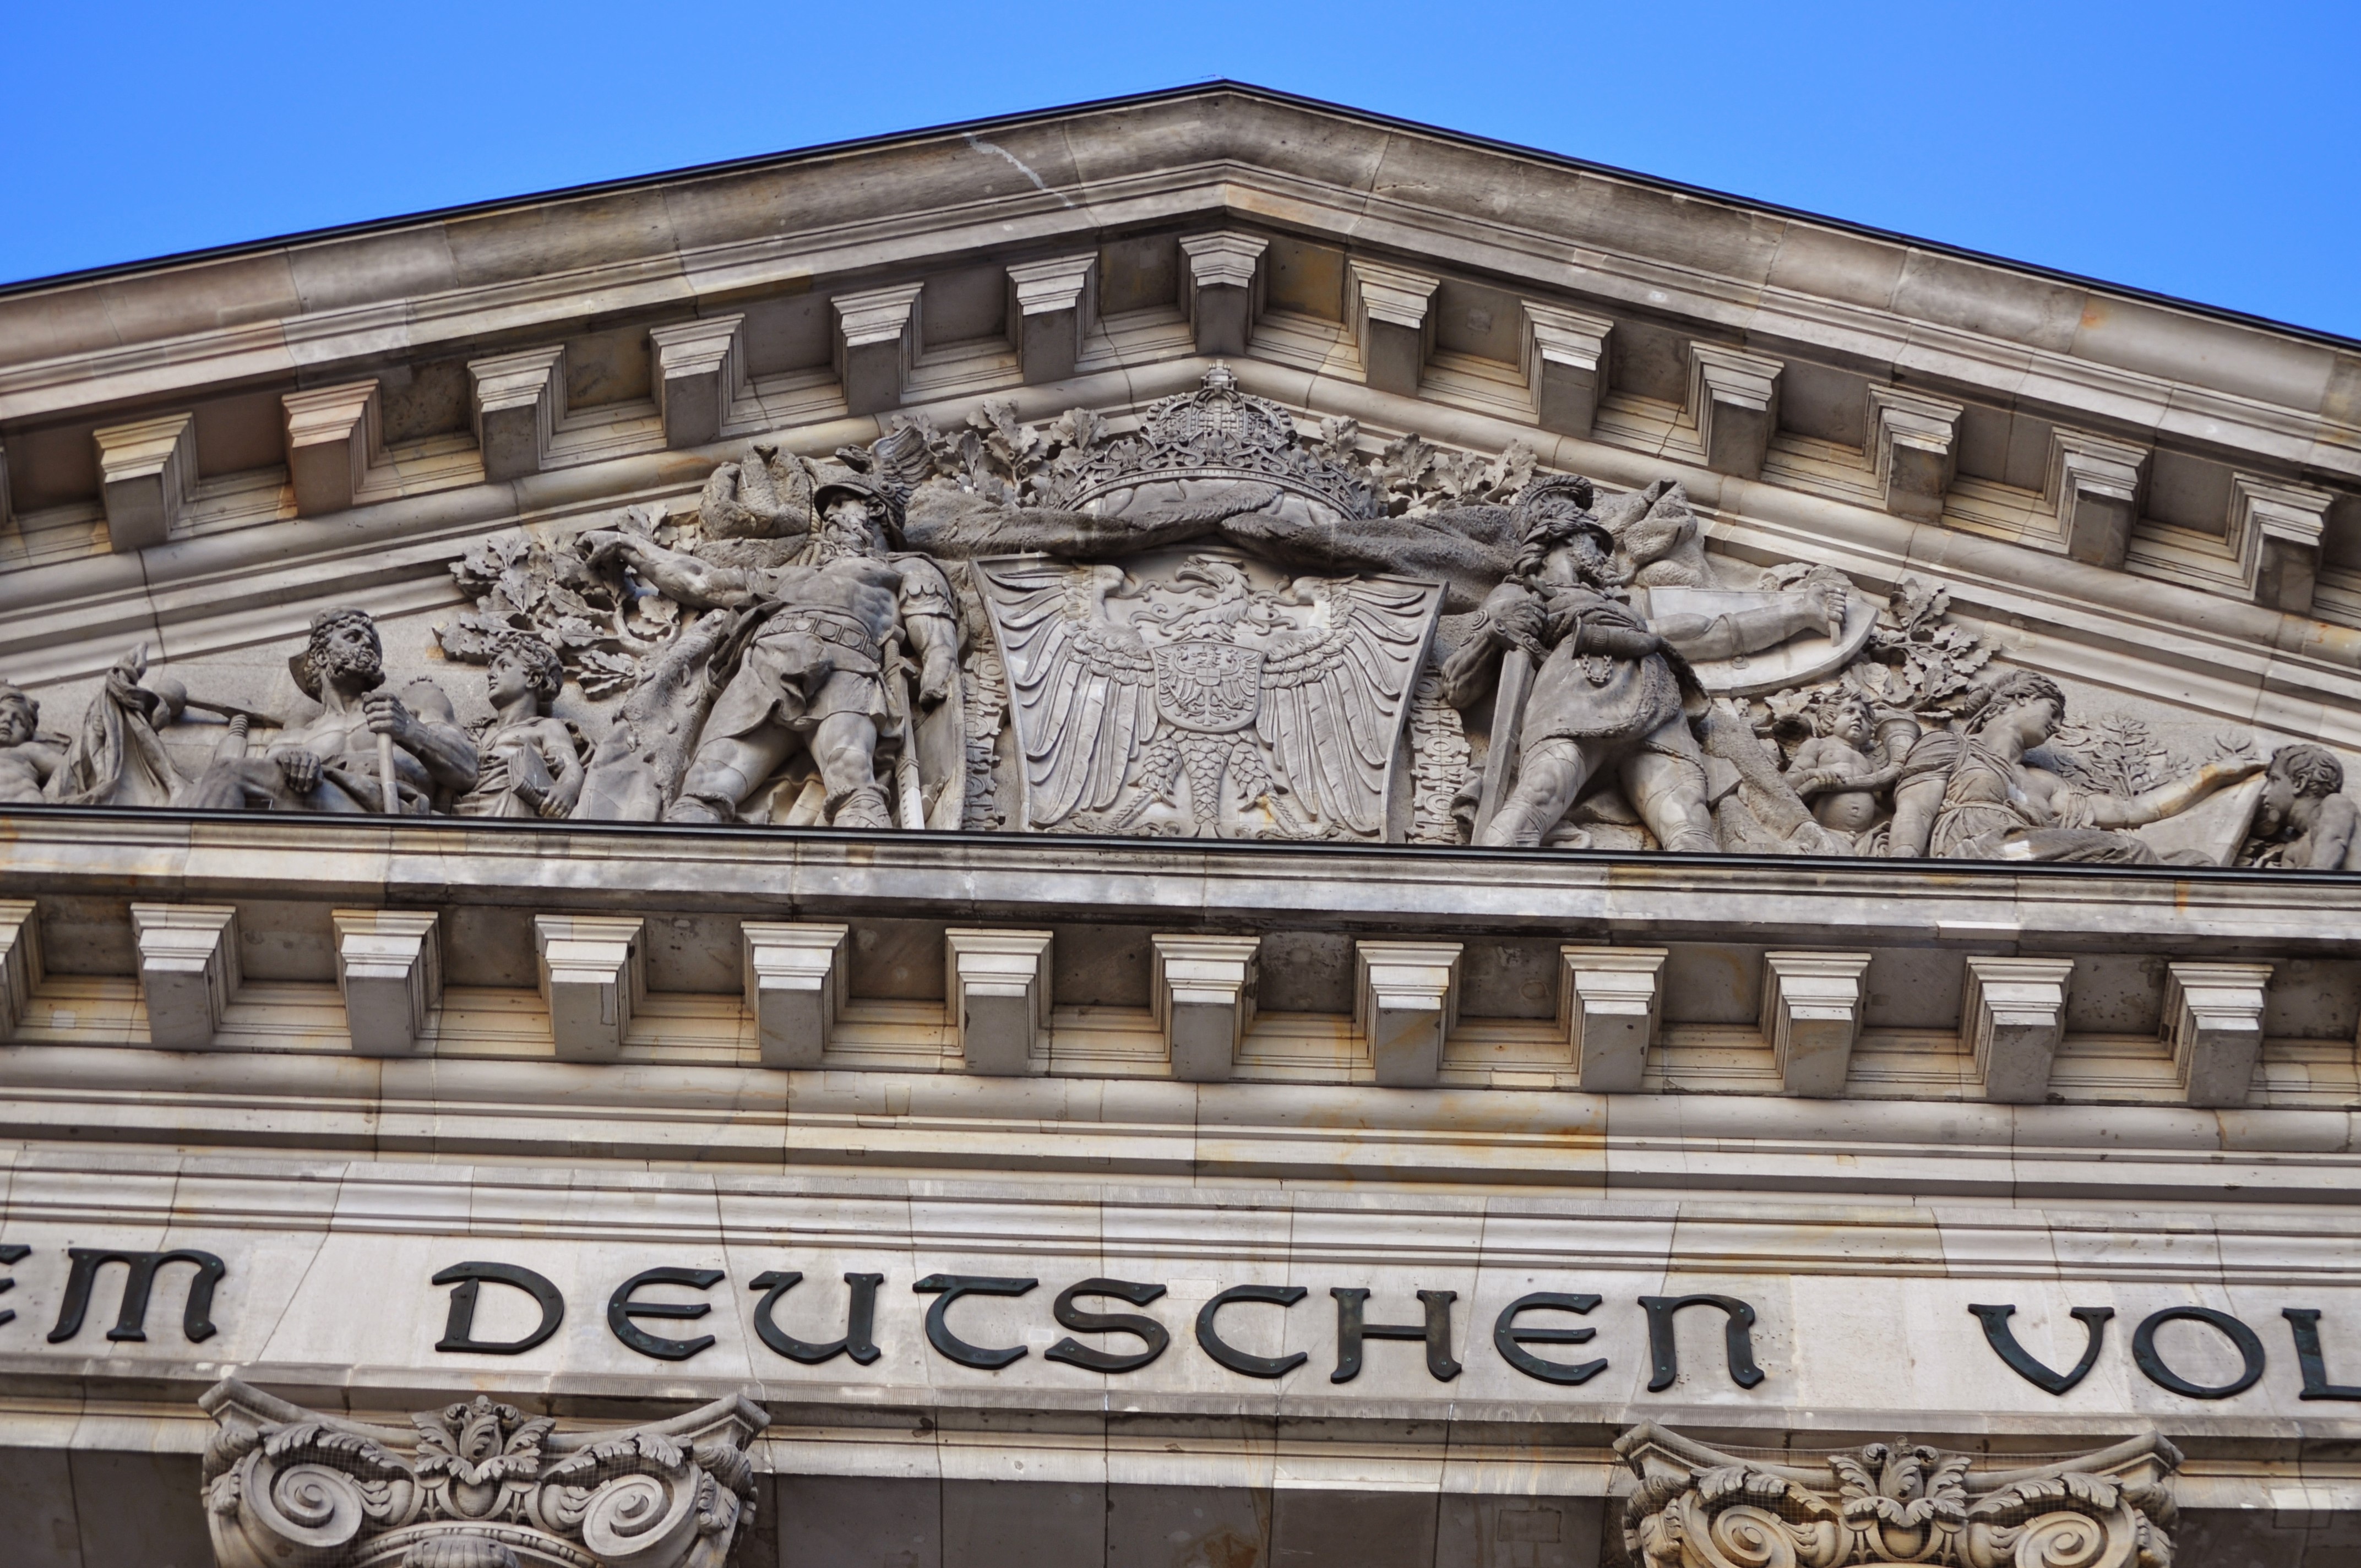
architecture, building, monument, landmark, facade, tourism, berlin, tourist attraction, ancient rome, ancient history, the bundestag